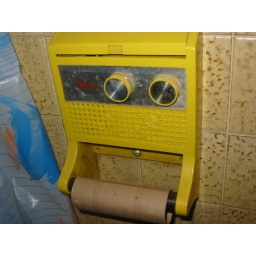
Radio toilet paper dispenser in the basement bathroom -- clearly, the best feature of the house. It still works, too.